Sky position (RA, Dec in degrees): 12.741, -0.5593
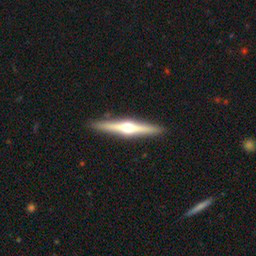
Galaxy morphology: Edge-on Galaxies with Bulge